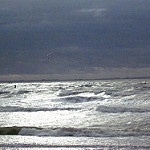
Scene: Outdoor